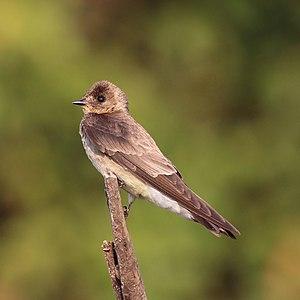
L'Hirondelle à gorge rousse est une espèce de passereaux de la famille des Hirundinidae